City of Mitcham

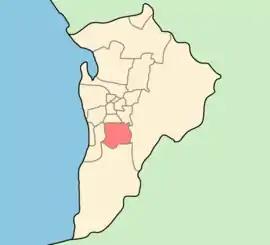

The City of Mitcham is a local government area in the foothills of southern Adelaide, South Australia. Within its bounds is Flinders University, South Australia's third largest, and the notable, affluent suburb of Springfield which contains some of the city's most expensive properties.